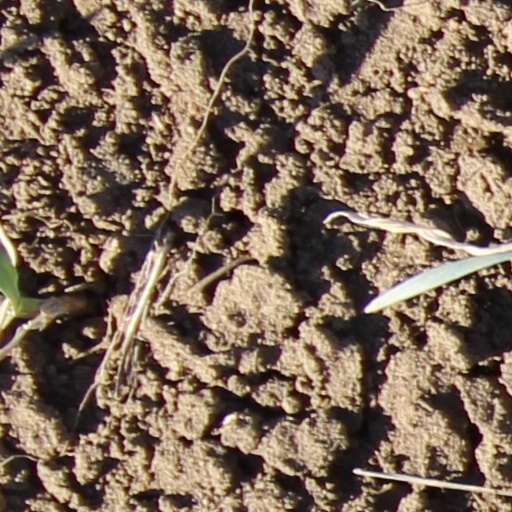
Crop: wheat